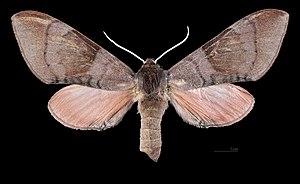
Le genre Agnosia regroupe des insectes lépidoptères de la famille des Sphingidae, de la sous-famille des Smerinthinae et de la tribu des Smerinthini.
Agnosia orneus est une espèce de lépidoptères appartenant à la famille des Sphingidae, à la sous-famille des Smerinthinae, à la tribu des Smerinthini et au genre Agnosia.